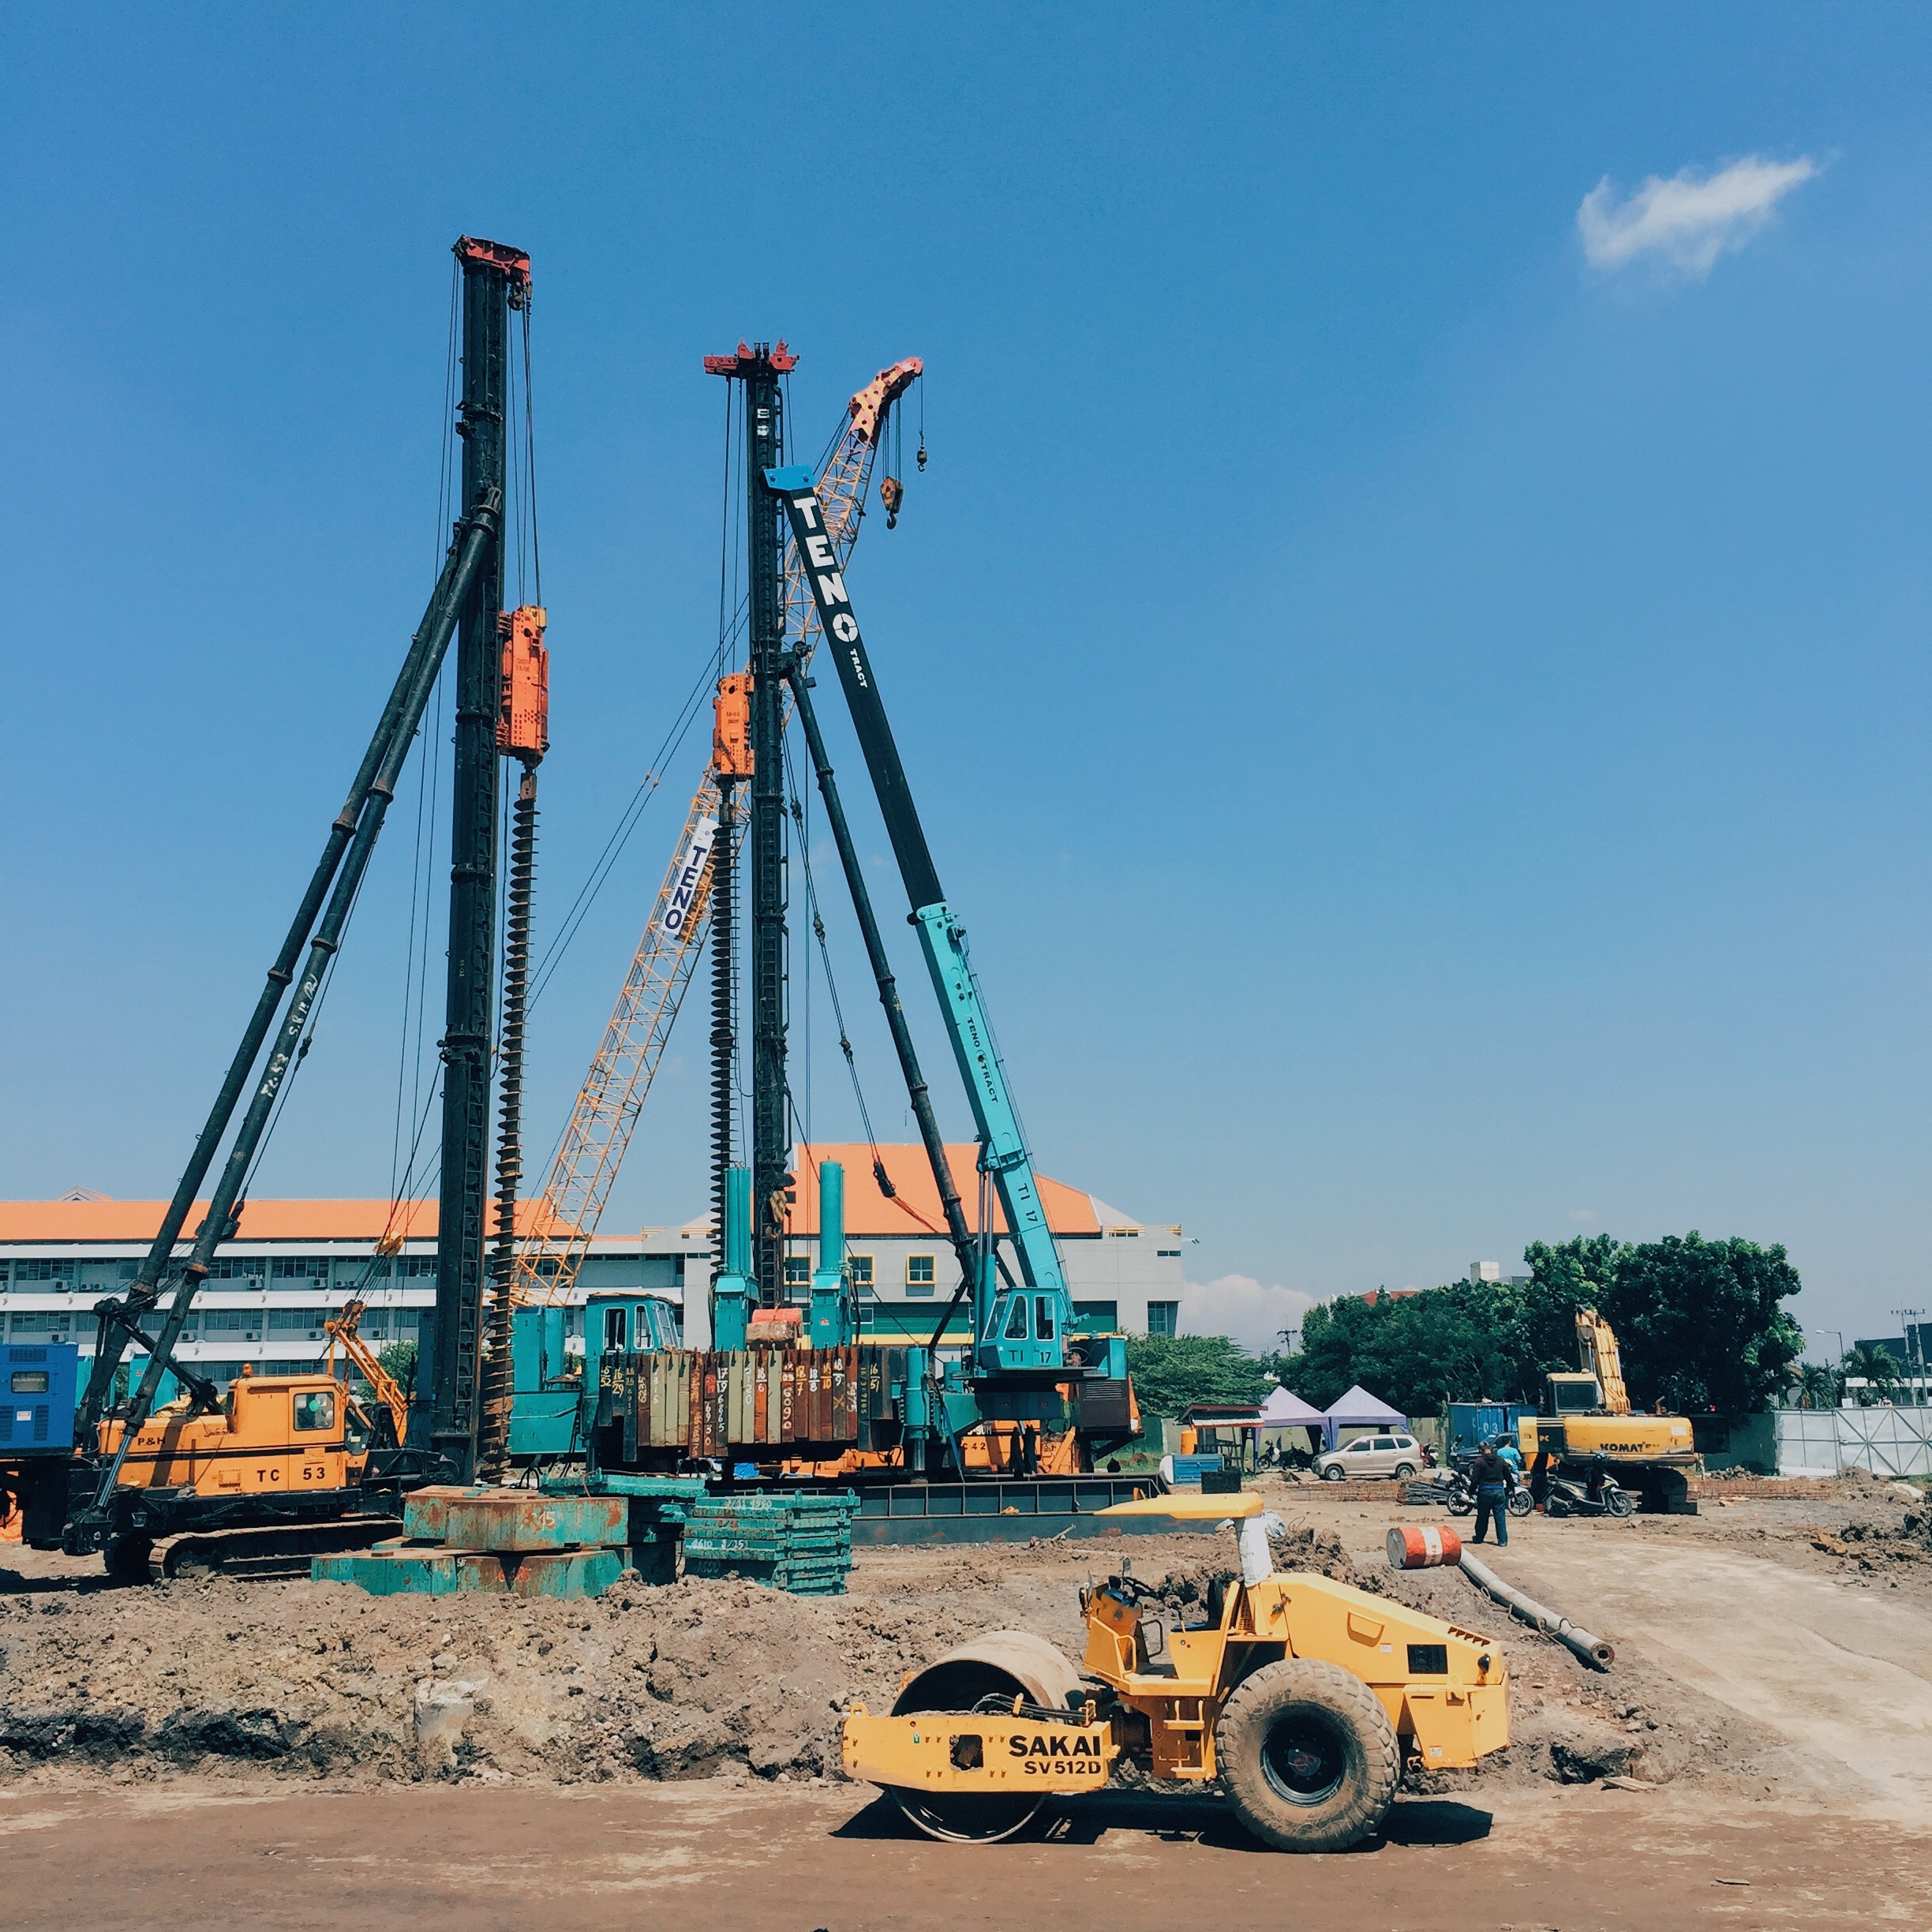
bridge, transport, vehicle, construction equipment, nonbuilding structure